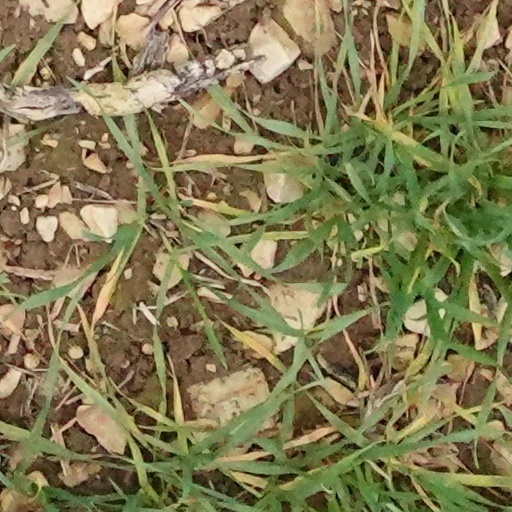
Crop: wheat